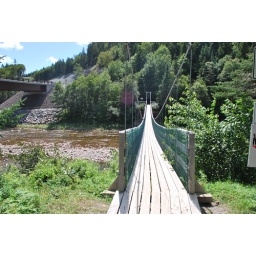
suspension bridge over Salmon river